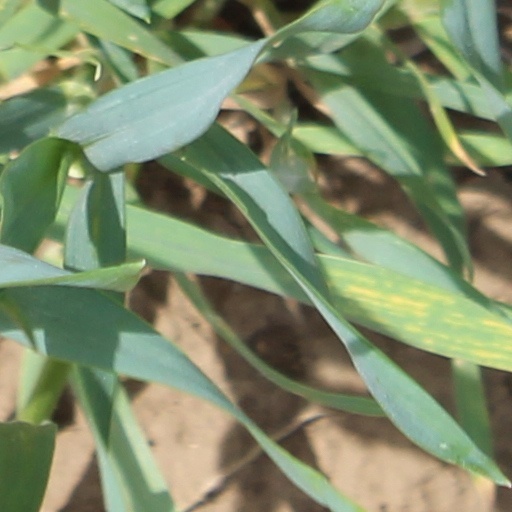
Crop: wheat